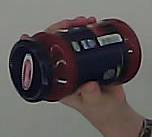
Product: barilla_pomodoro